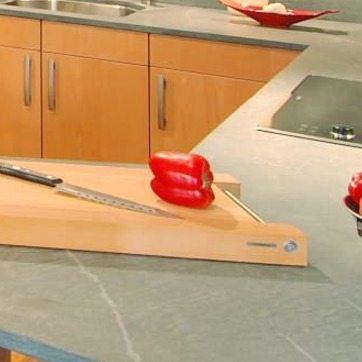
Material: food